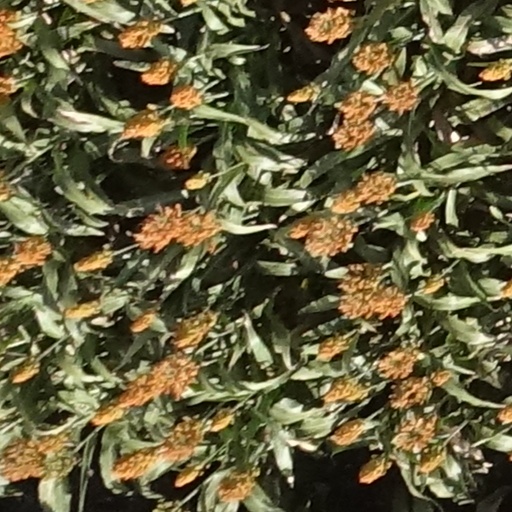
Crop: sorghum